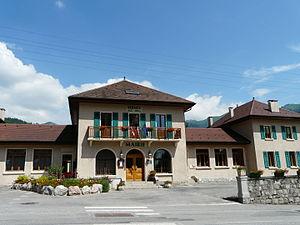
Mairie de Bernex (Haute-Savoie)
Bernex, est une commune française située dans le département de la Haute-Savoie, en région Auvergne-Rhône-Alpes.